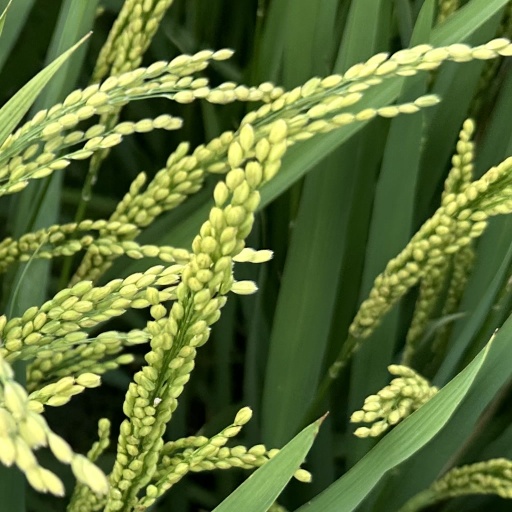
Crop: rice